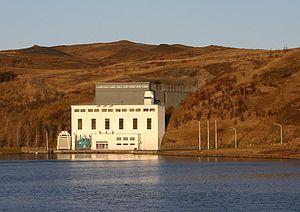
Les trois centrales hydroélectriques sur la rivière Sog, dans le sud de l'Islande, sont parmi les plus vieilles du pays, la première ayant été mise en service en 1937. Elles ont été construites pour produire de l'électricité pour Reykjavik. Elles sont détenues et opérées par Landsvirkjun, et ont une capacité cumulée de 90 MW.
Le secteur de l'hydroélectricité en Islande occupe une place majeure : sa part dans la production d'électricité était de 72,6 % en 2016.